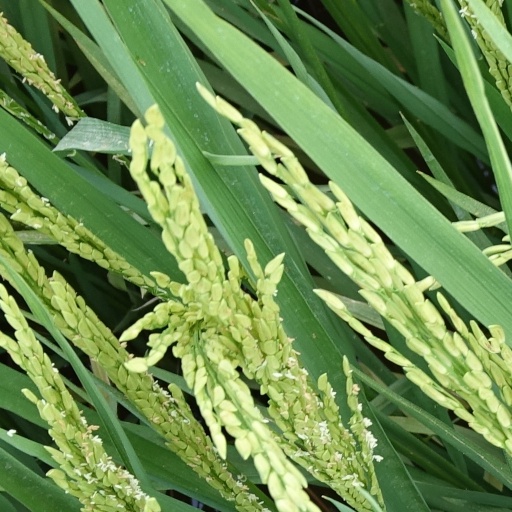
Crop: rice